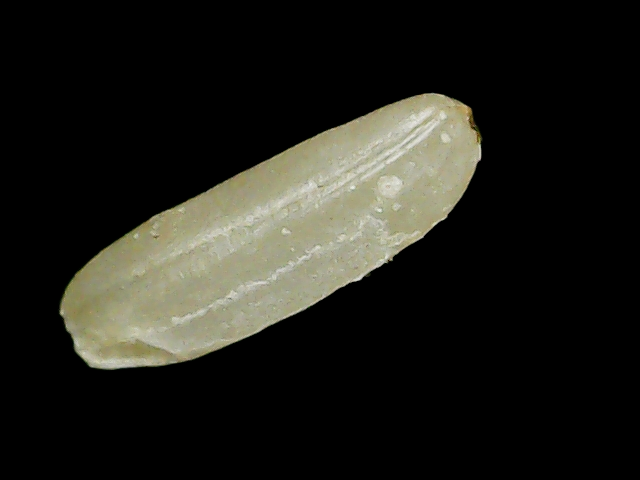
Rice variety: Binadhan26